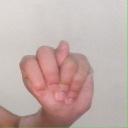
अक्षर: न